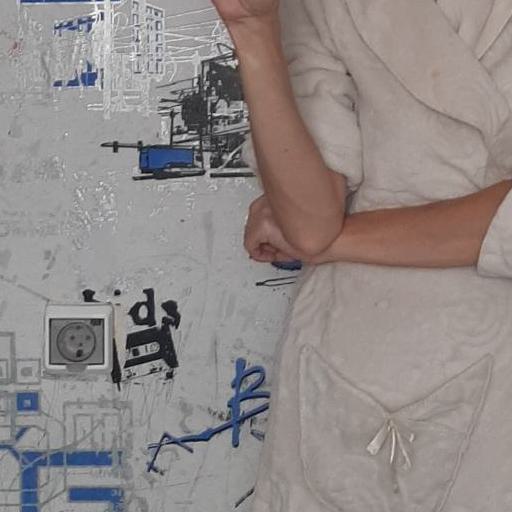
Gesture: no_gesture